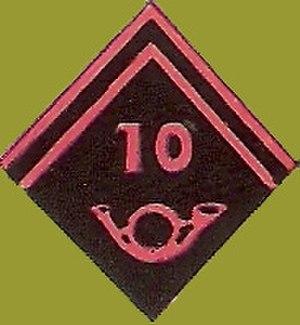
Insigne de col des sapeurs-forestiers, 1939.
Les sapeurs-forestiers ont existé entre 1927 et 1945. Ils remplacèrent les chasseurs forestiers dont le corps a été supprimé en 1924.